Taalaibek Omuraliev

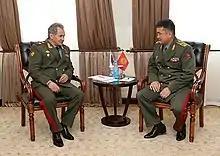
Omuraliev with Sergei Shoigu.

He was among the many soldiers from the Kyrgyz SSR to have served as part of the Limited Contingent of Soviet Troops in Afghanistan during the Soviet–Afghan War.